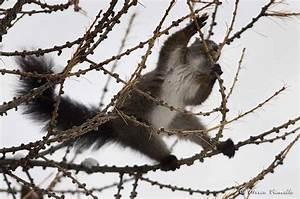
squirrel